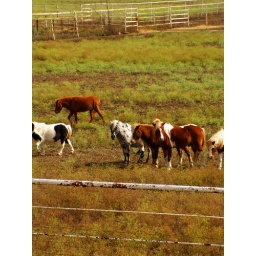
These little guys were in a field on the side of the road on my drive up to Dallas.